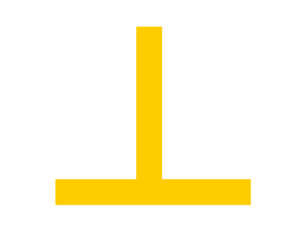
La 7ᵉ Panzerdivision était une division blindée de la Wehrmacht durant la Seconde Guerre mondiale. Elle existe d'abord en tant que 2ᵉ division légère créée le 10 novembre 1938.